Chiclayo

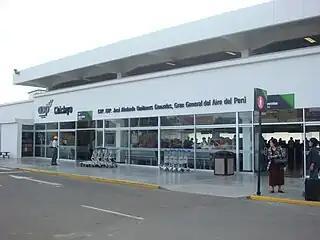
The entrance to the passenger terminal

Chiclayo is located from the Pacific Ocean, from the city of Trujillo and from the capital and largest city of Peru, Lima. It is located at an altitude of above sea level. Much like Trujillo, Chiclayo has great surfing conditions, with Pimentel being the city's most popular beach.